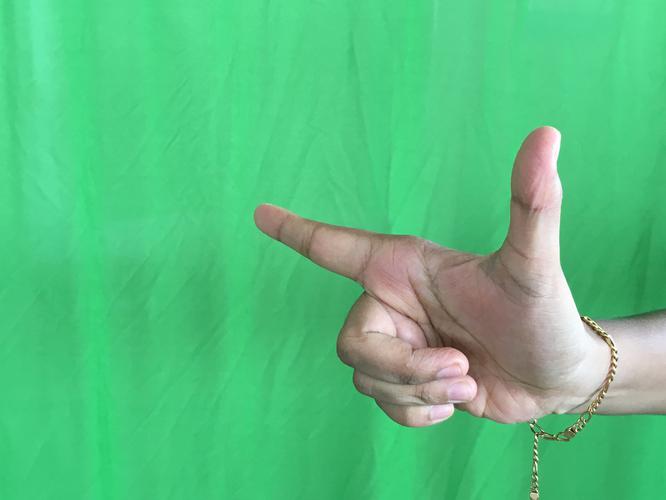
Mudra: Chandrakala
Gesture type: single_hand